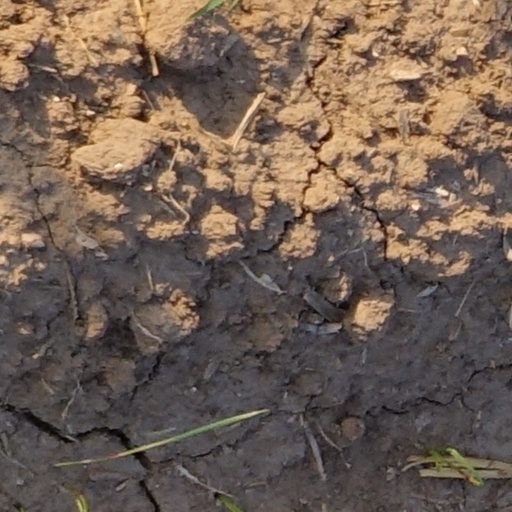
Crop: wheat